Neymar

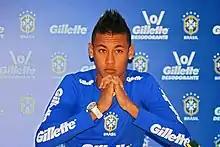
Neymar at a press conference for Brazil in August 2010. He made his senior debut that month aged 18.

Despite scoring only four goals in the 2011 Campeonato Paulista, Neymar scored crucial goals during the 2011 season; he scored the only goal of the quarterfinals matchup against Ponte Preta, and then scored the winning goal in the second leg of the finals against Corinthians to help his club clinch back-to-back state titles. Neymar scored six goals during Santos' run to the 2011 Copa Libertadores Finals, tying him for third top goal scorer, including the clinching goal of Santos' 4–3 aggregate win over Cerro Porteño in the semi-finals. In the two-legged final, Santos faced Uruguayan side Peñarol and drew the first leg 0–0 in Montevideo. At home in the second leg, Neymar opened the scoring in the 46th minute as Santos held on for a 2–1 win and Neymar won Man of the Match honours. The win brought Santos their first Copa Libertadores triumph since 1963, when Pelé was playing for the club.